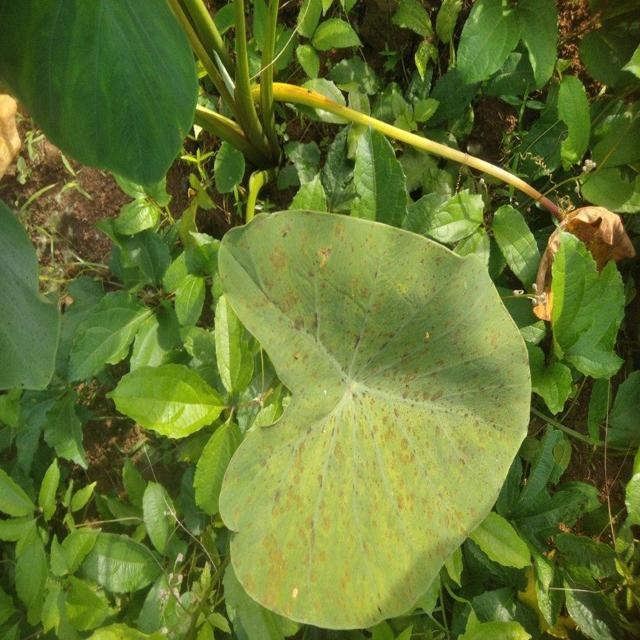
Label: Mid_Blight